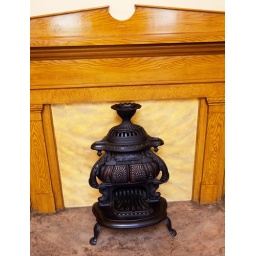
19th Century stove in Brigham Young's house in Salt Lake City.